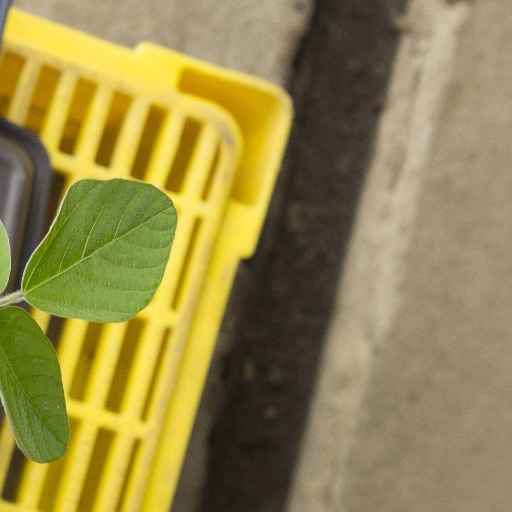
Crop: soybean